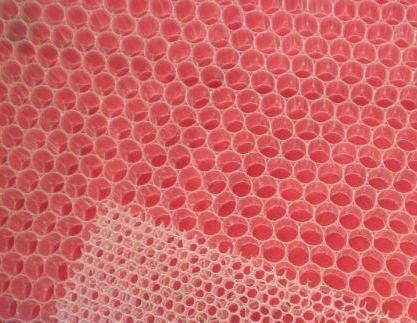
Texture: honeycombed